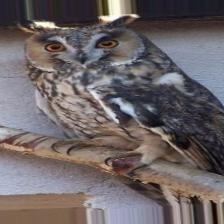
Species: LONG-EARED OWL
Scientific name: ASIO OTUS
ImageNet parent category: great_grey_owl